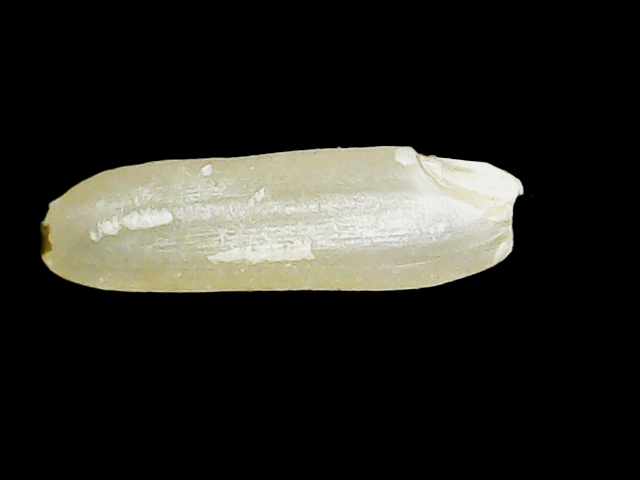
Rice variety: Binadhan16